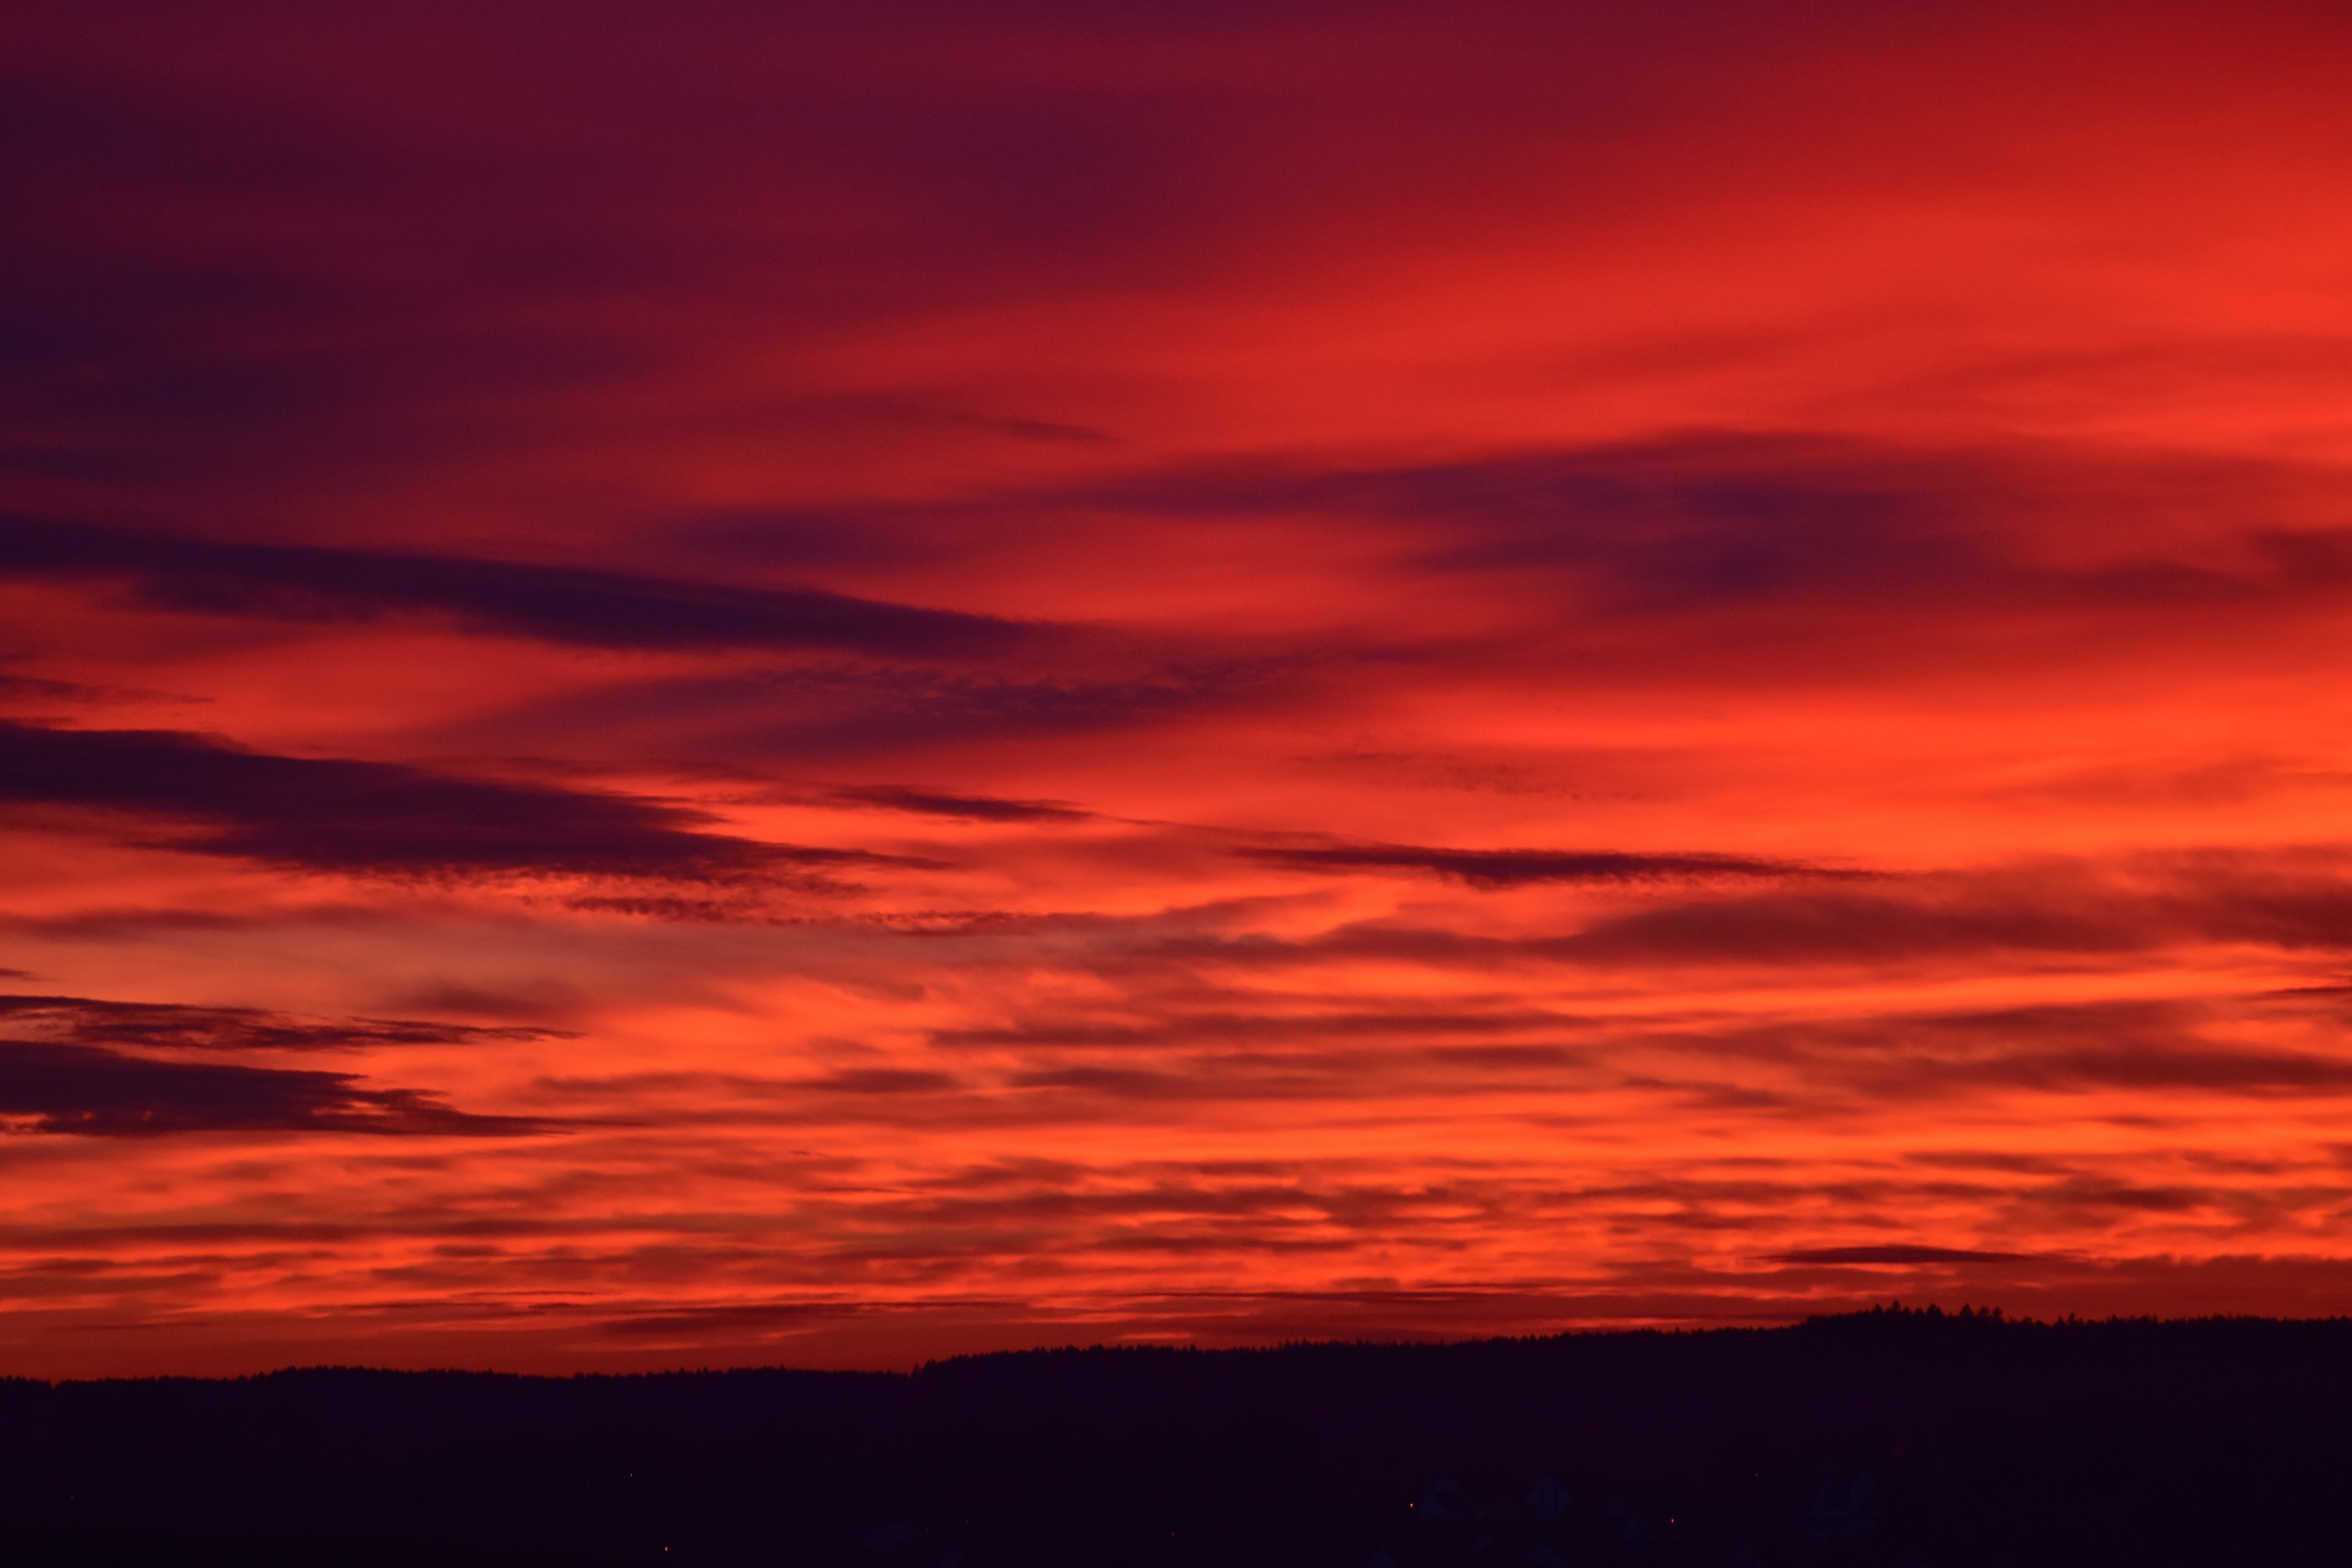
nature, horizon, cloud, sky, sunrise, sunset, morning, dawn, atmosphere, dusk, evening, red, afterglow, evening sky, setting sun, red sky at morning